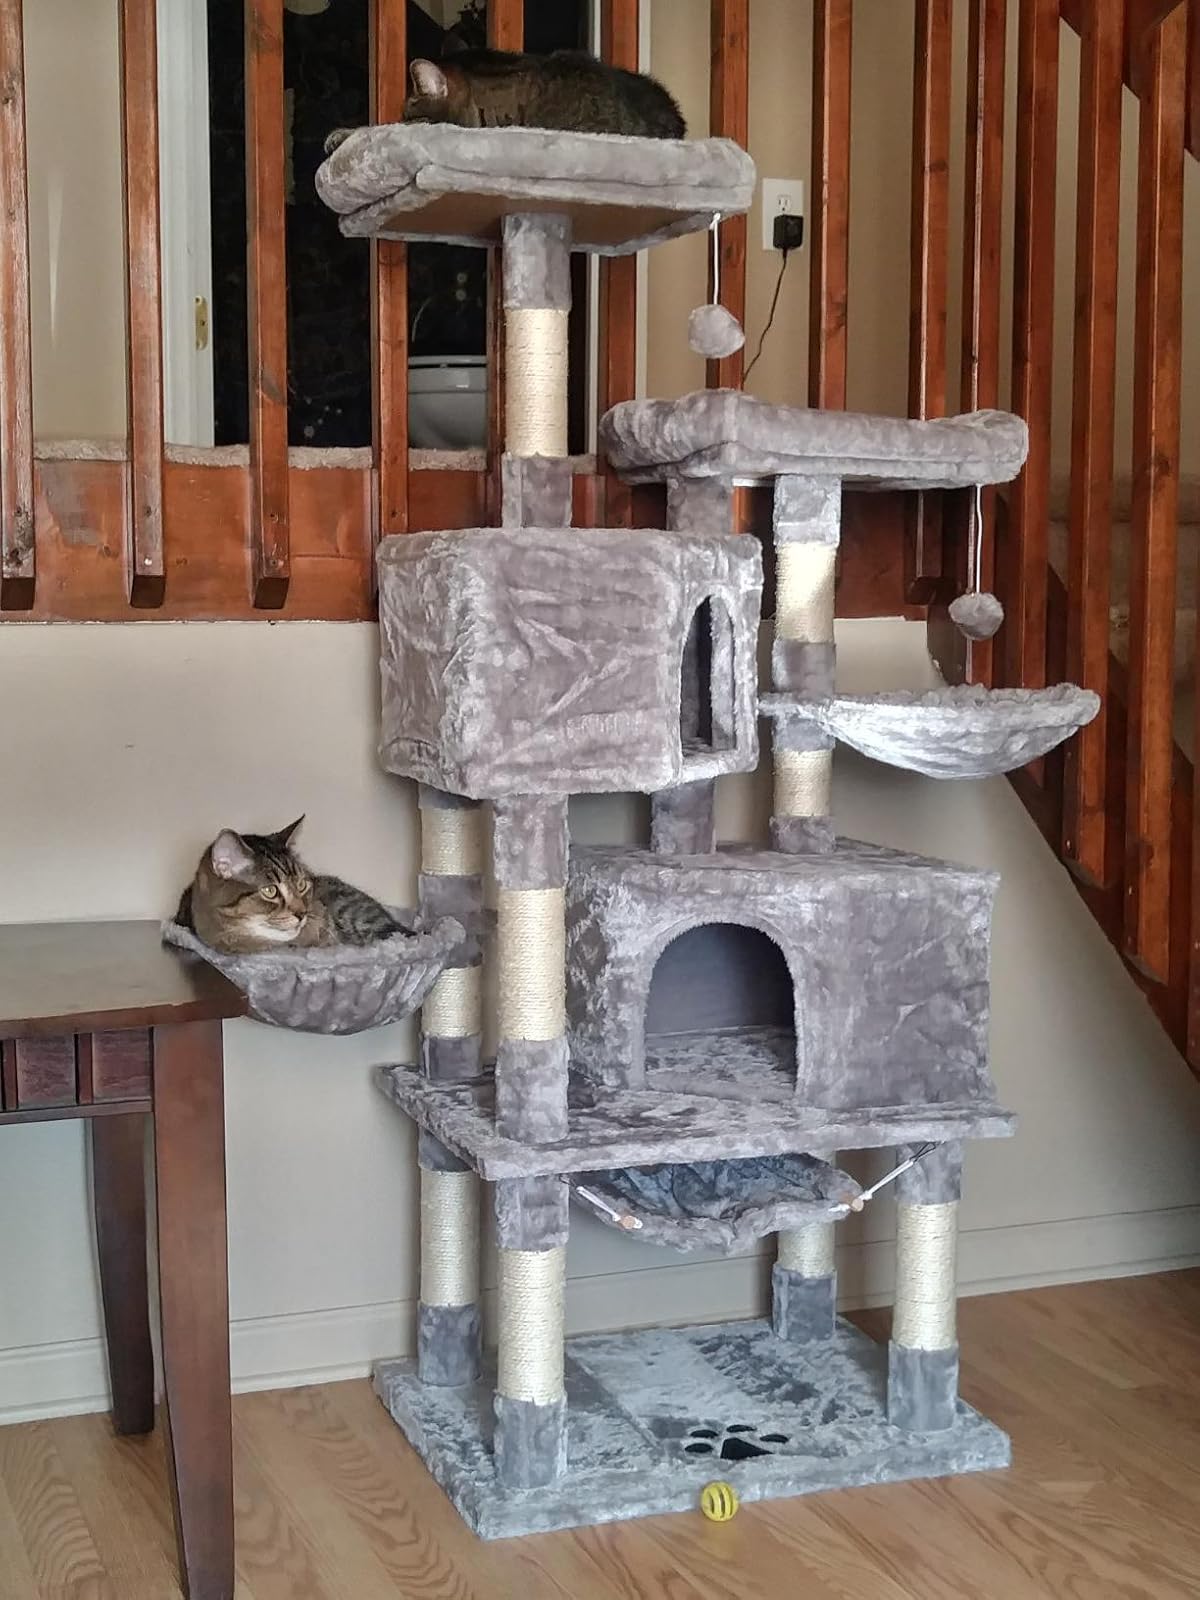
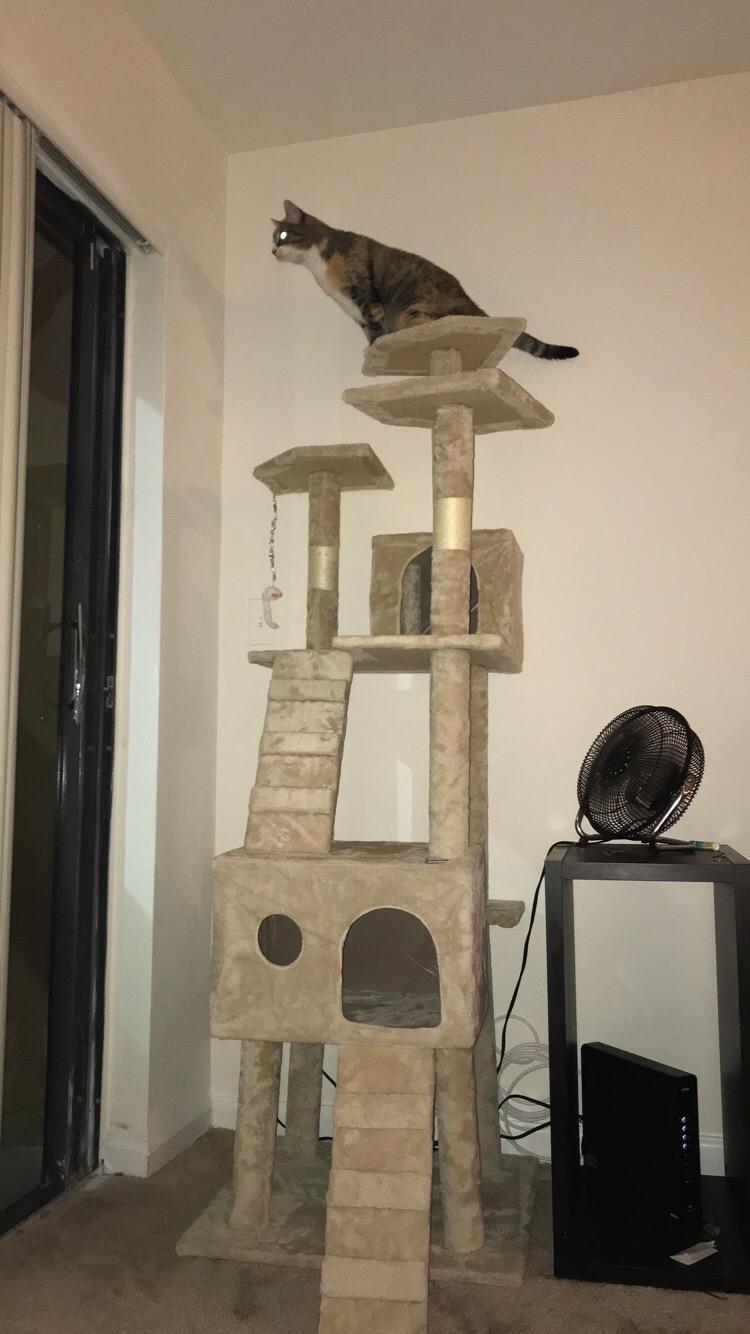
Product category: items_cat tree
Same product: no